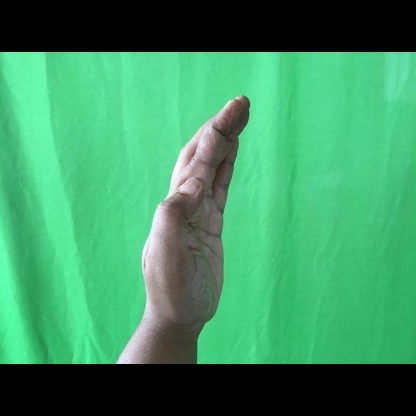
Mudra: Sarpasirsha